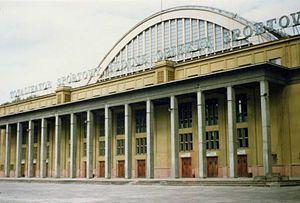
Hala Sportowa Miejskiego Ośrodka Sportu i Rekreacji de Łódź est une salle omnisports située à Łódź en Pologne.